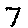
Label: 7